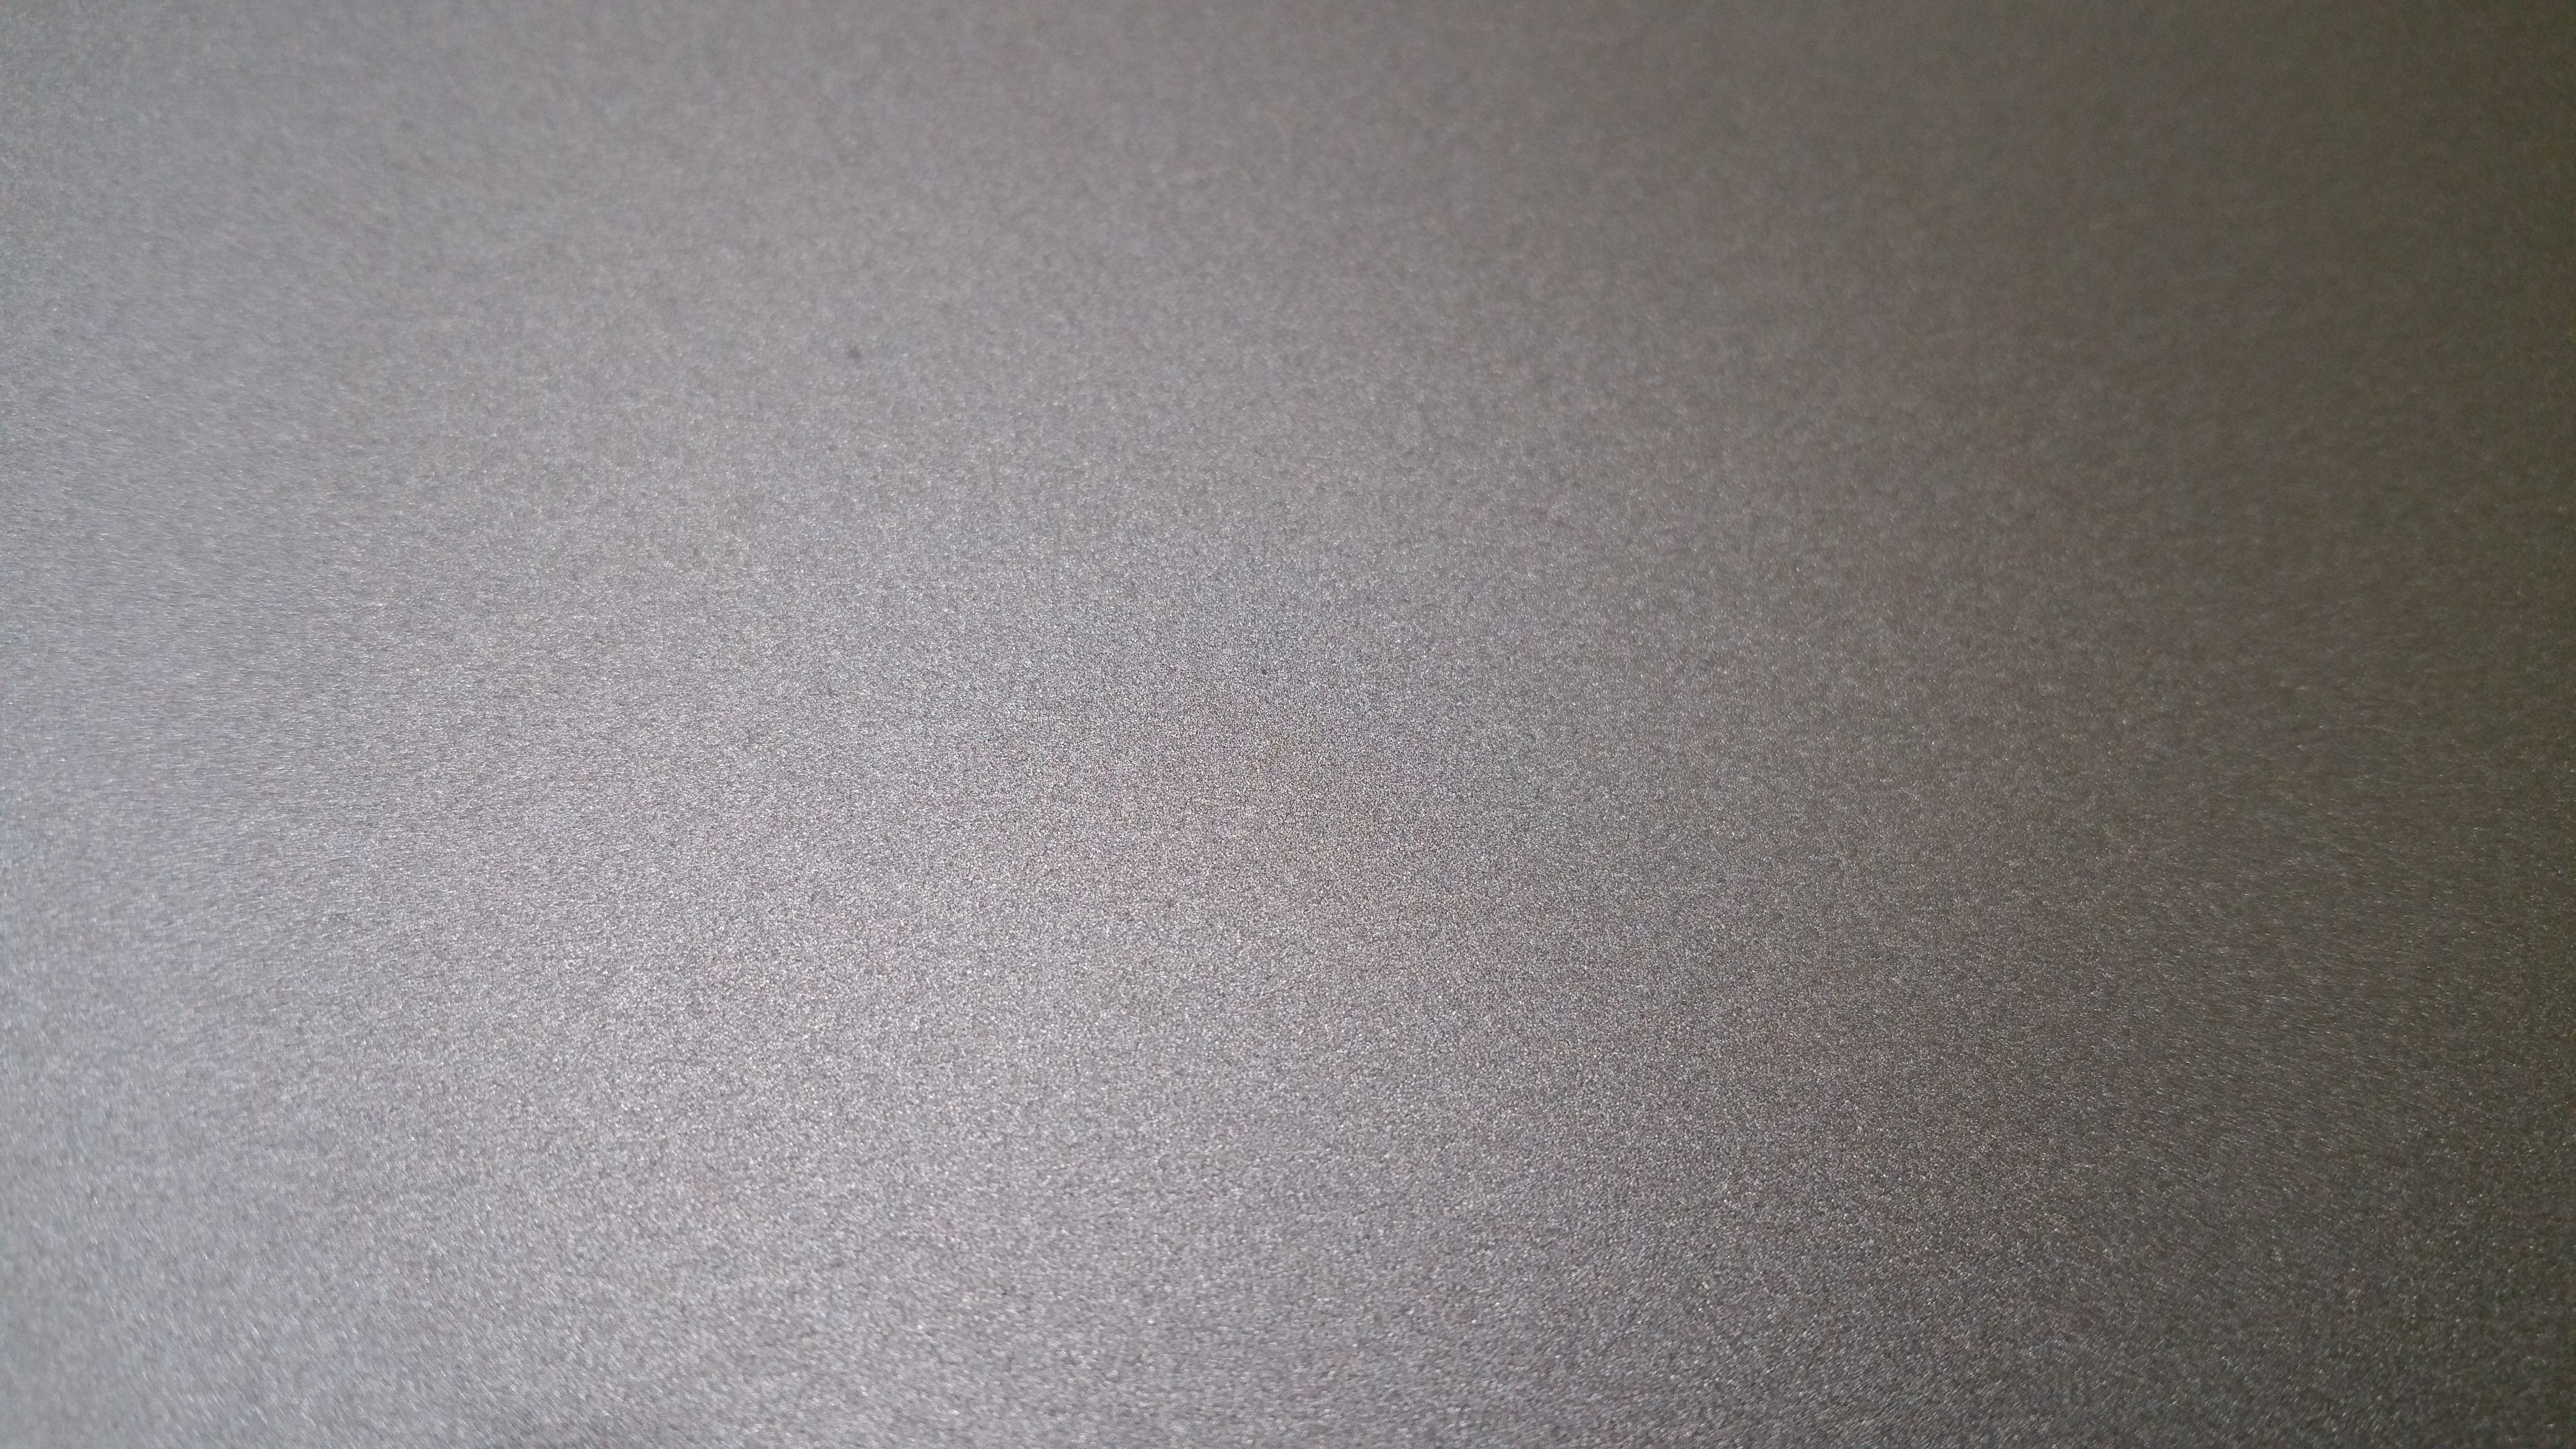
wood, texture, floor, shade, wall, ceiling, pattern, line, shine, metal, desktop, material, circle, grey, background, gradient, silver, plaster, flooring